Mary Elizabeth Winstead

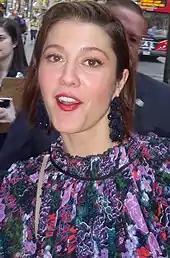
Winstead in 2017

Winstead appeared in CBS' political comic thriller "BrainDead", as leading character Laurel, "the daughter of a Democratic political dynasty who left Washington, D.C. to become a documentary filmmaker, but is pulled back into the family business when her brother needs political help". The series received mildly positive reviews by critics, with "New York Magazine" calling Winstead's casting the "smartest decision the makers made", and "The A.V. Club" said that she "makes an eminently watchable, formidable heroine". Despite a largely positive critical response, the series debuted to lackluster ratings and after the airing of its 13-episode first season, CBS announced its cancellation.